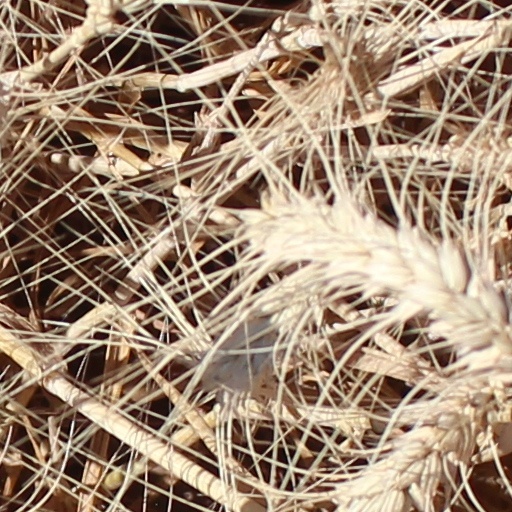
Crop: wheat